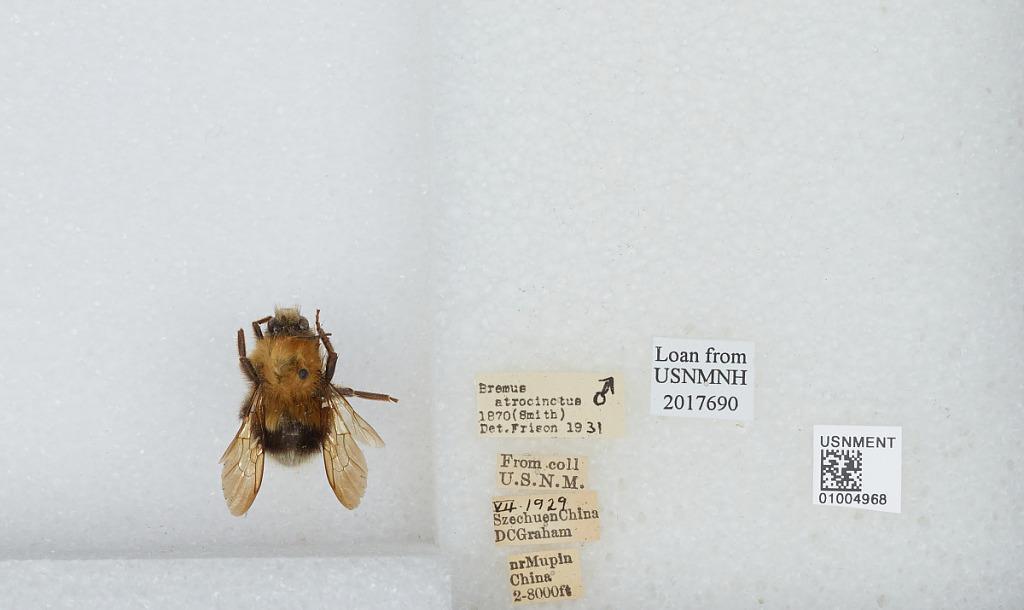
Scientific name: Bombus (Festivobombus) festivus Smith
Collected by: D. Graham
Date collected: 1929-7-
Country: China
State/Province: Sichuan
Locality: near Muping, formerly Mupin
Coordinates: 30.3692, 102.814
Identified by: Frison